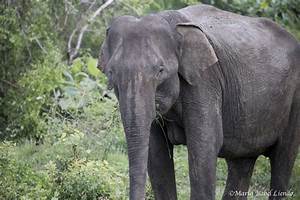
Label: elefante